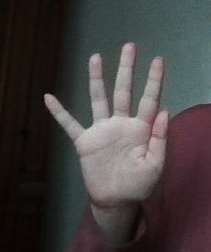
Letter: sheen